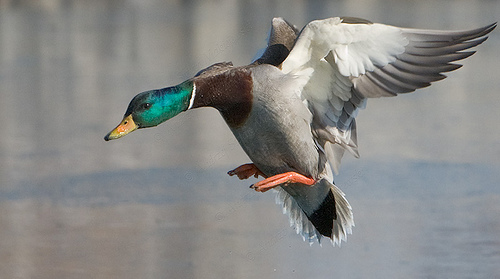
this large water bird has a bright green head, orange bill, webbed feet, brown neck and light-colored body.
this colorful bird has a grey belly and brown breast, white and brown wings, and pink tarsus and feet.
the head of the bird is bright green while the bill is flat and yellow.
this bird has a yellow bill, a green head, with a white strip around it's throat, and brown on it's neck.
this is a bird with a grey body, white wing, brown throat and a green head.
this bird has wings that are white and has a green head
this bird has wings that are gray and has a green head
this web-footed bird has an orange bill, a green head, a white malar stripe down the middle of its long neck acting as a boundary between the head and brown neck, with a brown-gray back and gray body.
this bird has a green crown as well as a yellow bill
this bird has a bright green head with a white line around its neck, brown on it and white body with orange feet.
Species: Mallard